Cornelia gens

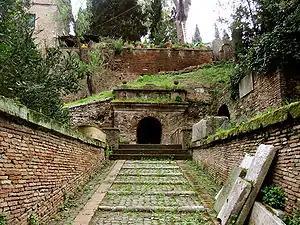
Entrance to the Tomb of the Scipios at Rome.

The gens Cornelia was one of the greatest patrician houses at ancient Rome. For more than seven hundred years, from the early decades of the Republic to the third century AD, the Cornelii produced more eminent statesmen and generals than any other gens. At least seventy-five consuls under the Republic were members of this family, beginning with Servius Cornelius Maluginensis in 485 BC. Together with the Aemilii, Claudii, Fabii, Manlii, and Valerii, the Cornelii were almost certainly numbered among the "gentes maiores", the most important and powerful families of Rome, who for centuries dominated the Republican magistracies. All of the major branches of the Cornelian gens were patrician, but there were also plebeian Cornelii, at least some of whom were descended from freedmen.